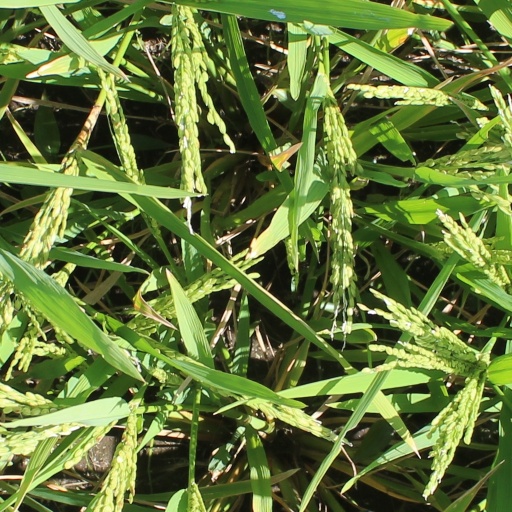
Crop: rice